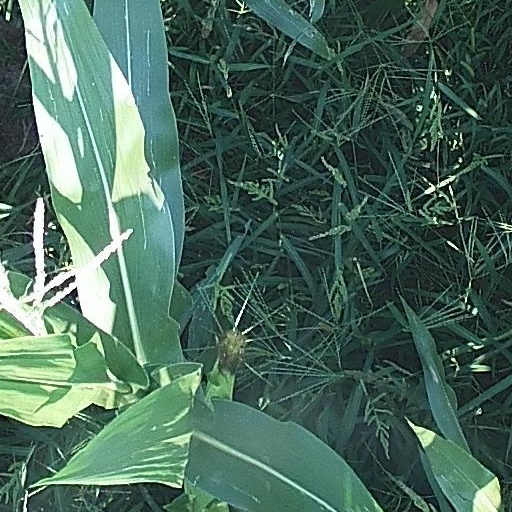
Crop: maize; corn